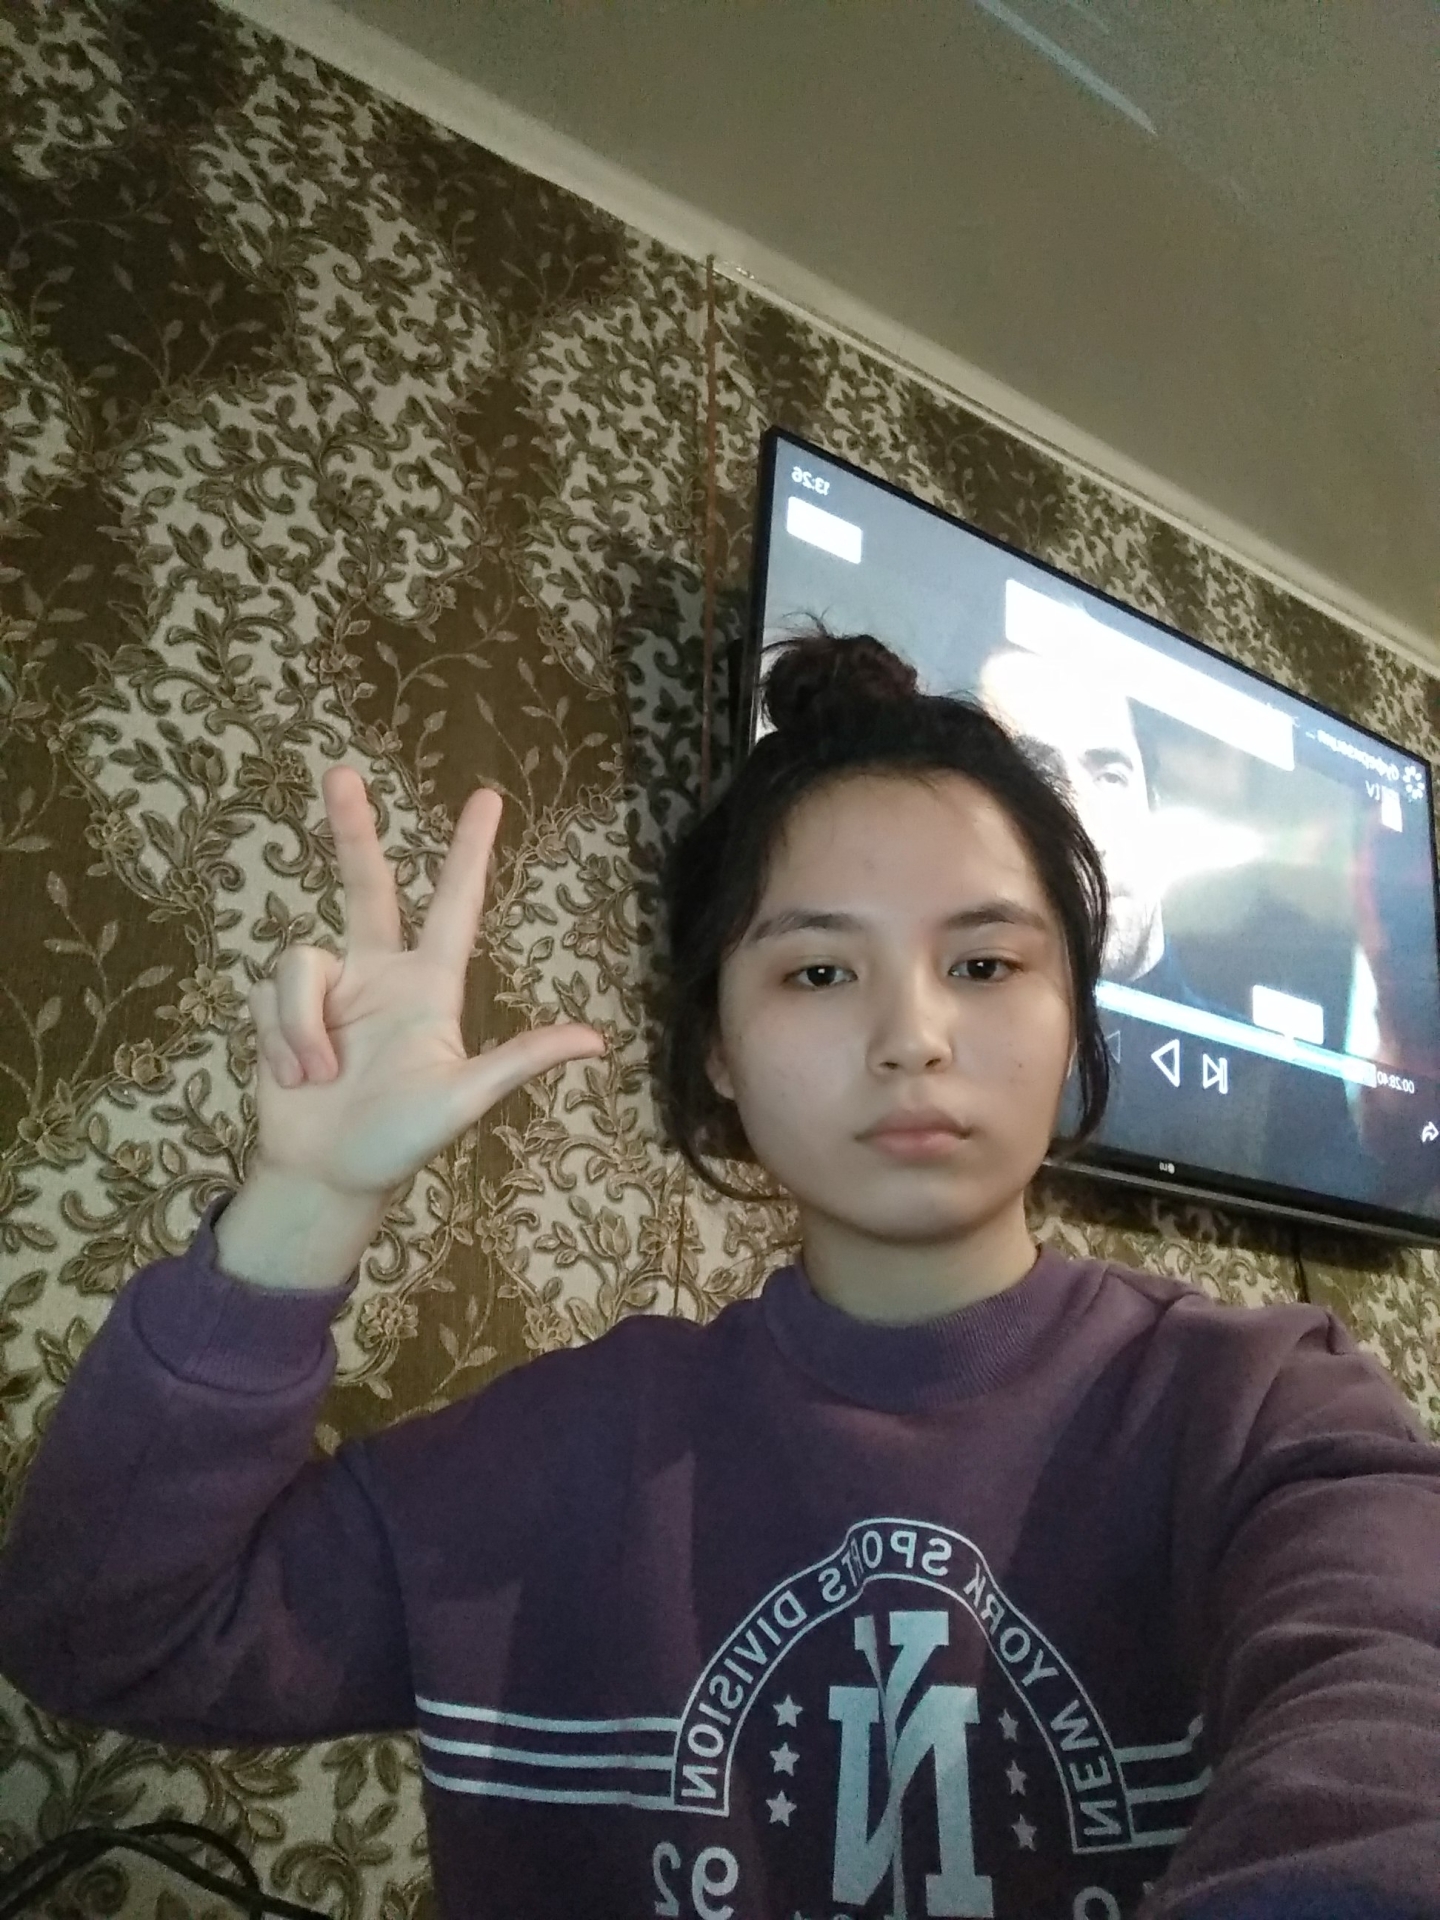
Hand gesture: three2